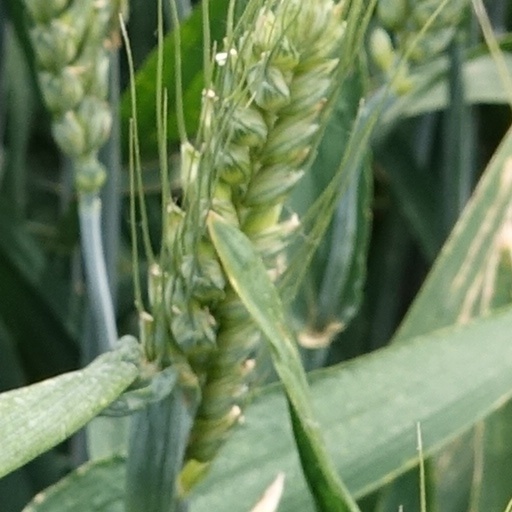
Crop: wheat